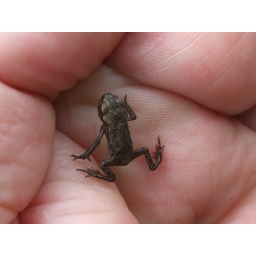
found this little frog on on a dirt track,placed him in my water cup until i found a pond about a mile on,